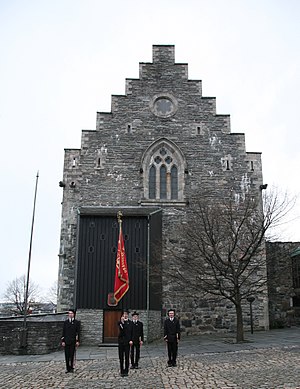
Håkonshallen / Galleri
Håkonshallen er en middelalderlig stenhal i Bergen opført i tidlig gotisk stil. Det er en del af fæstningsanlægget Bergenhus. Den blev først opført som kongeligt residens og festhal under Håkon Håkonssons styre af Norge. Første gang man ved hallen blev brugt var under Håkons søn Magnus, der anvendte den ved sit bryllup med Ingeborg af Danmark den 11. september 1261.